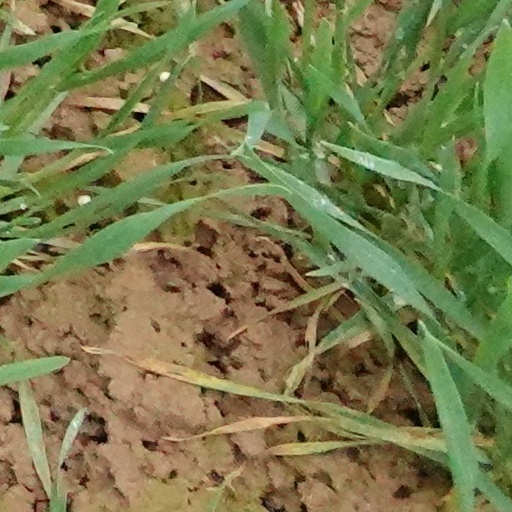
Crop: wheat